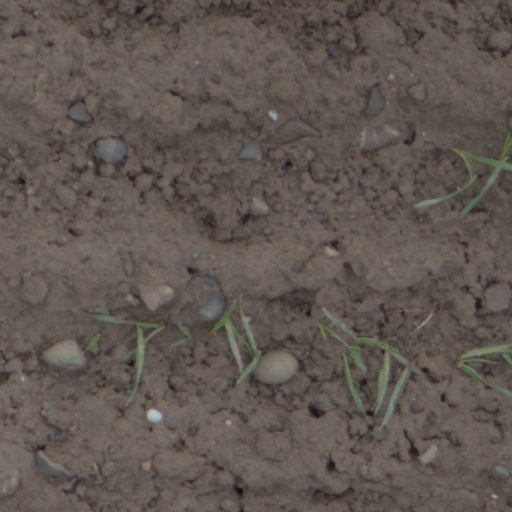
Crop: wheat